Open Polar Sea

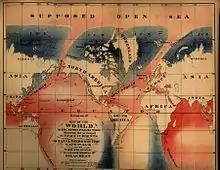
Silas Bent's 1872 map including the "Supposed Open Sea"

The Open Polar Sea was a conjectured ice-free body of water that was believed to encircle the North Pole. Although this theory was widely accepted and served as a basis for many exploratory expeditions aimed at reaching the North Pole by sea or discovering a navigable route between Europe and the Pacific via the North Pole, it was ultimately proven to be untrue.